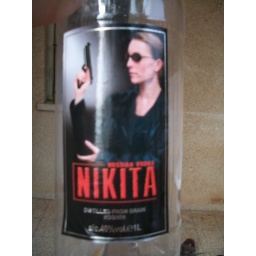
my brand, comes in a handy plastic bottle